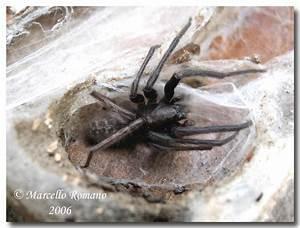
spider